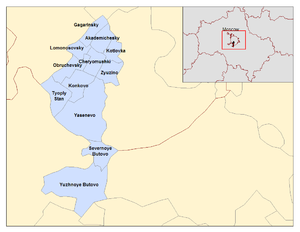
Administrativ inddeling af Moskva / Sydvestlige administrative okrug
Den føderale by Moskva i Rusland er administrativt inddelt i 12 okruger, der igen er opdelt i rajoner og bymæssige bebyggelser. Byen har ikke en egentligt midtby, der er derimod tætte urbane bebyggelser spredt over byen. Vigtige forretningskvarterer inkluderer Kitaj-gorod centralt, Tverskoj, Arbat og Presnenskij, hjemsted for det fremtidige Moskvas Internationale Forretningskvarter mod øst. Den Centrale administrative okrug som helhed har en stor koncentration af forretninger. Rådhuset og store administrationsbygninger er placeret i Tverskoj rajon og Kitaj-gorod. Vestlige administrative okrug er hjemsted for Moskvas statsuniversitet, Spurvebakkerne og Mosfilm-studierne. Moskva havde 12.108.257 indbyggere.